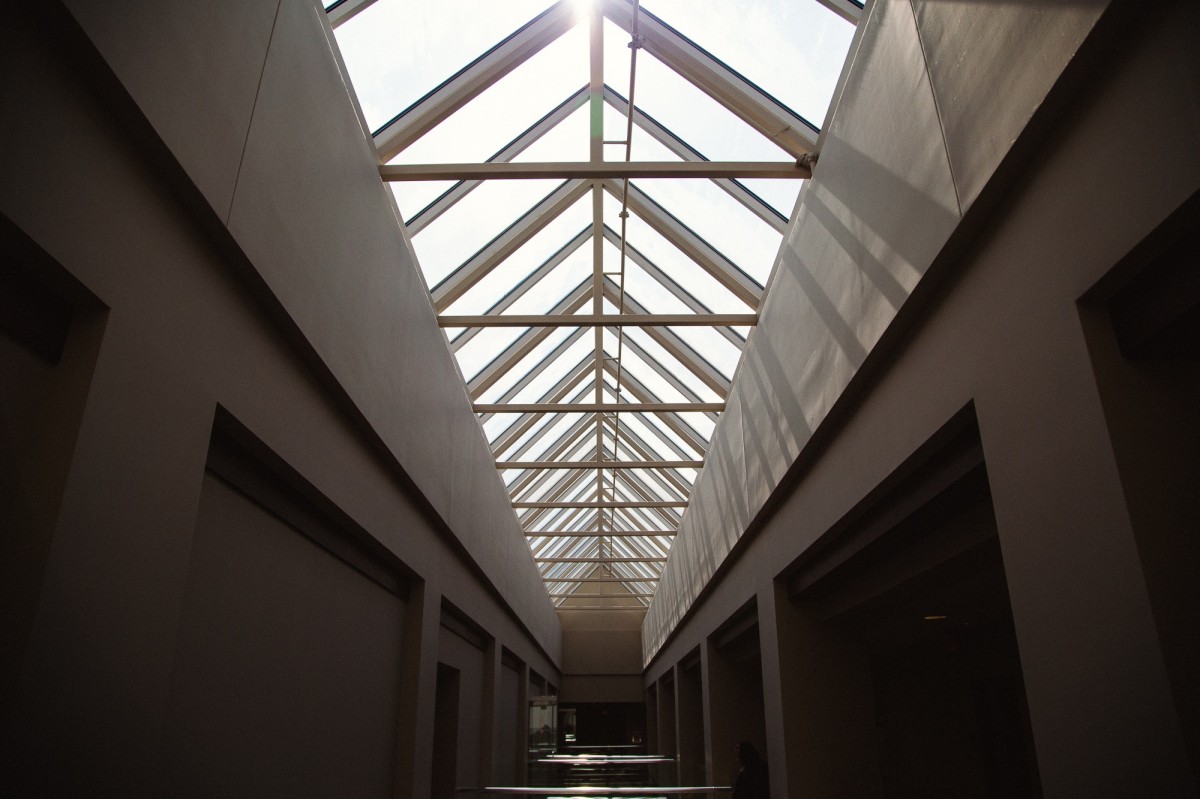
Tags: architecture, structure, house, glass, building, ceiling, hall, skylight, indoor, facade, lighting, interior design, stairs, symmetry, tourist attraction